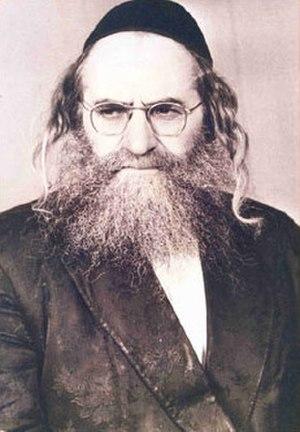
Baruch Ashlag, né le 22 janvier 1907 à Varsovie et mort le 13 septembre 1991 à Bnei Brak, est un kabbaliste qui continua à développer la méthode d’enseignement de la Kabbale élaborée par son père, le Rav Yéhouda Ashlag. Ils émigrent en Israël quand Baruch est âgé de quinze ans. Le Rabash y passe le reste de sa vie à suivre les traces de son père et à progresser dans l’étude de la Kabbale.